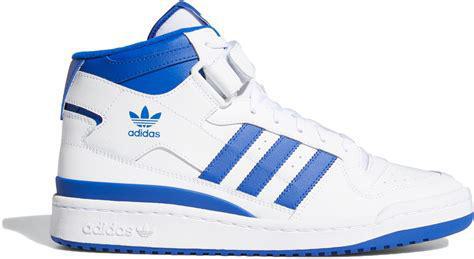
Brand: Adidas
Model: Forum